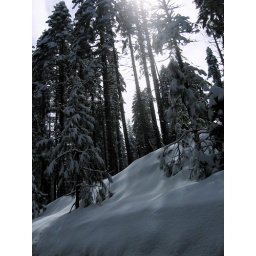
Snow-covered trees lined the road (taken by Ginger).